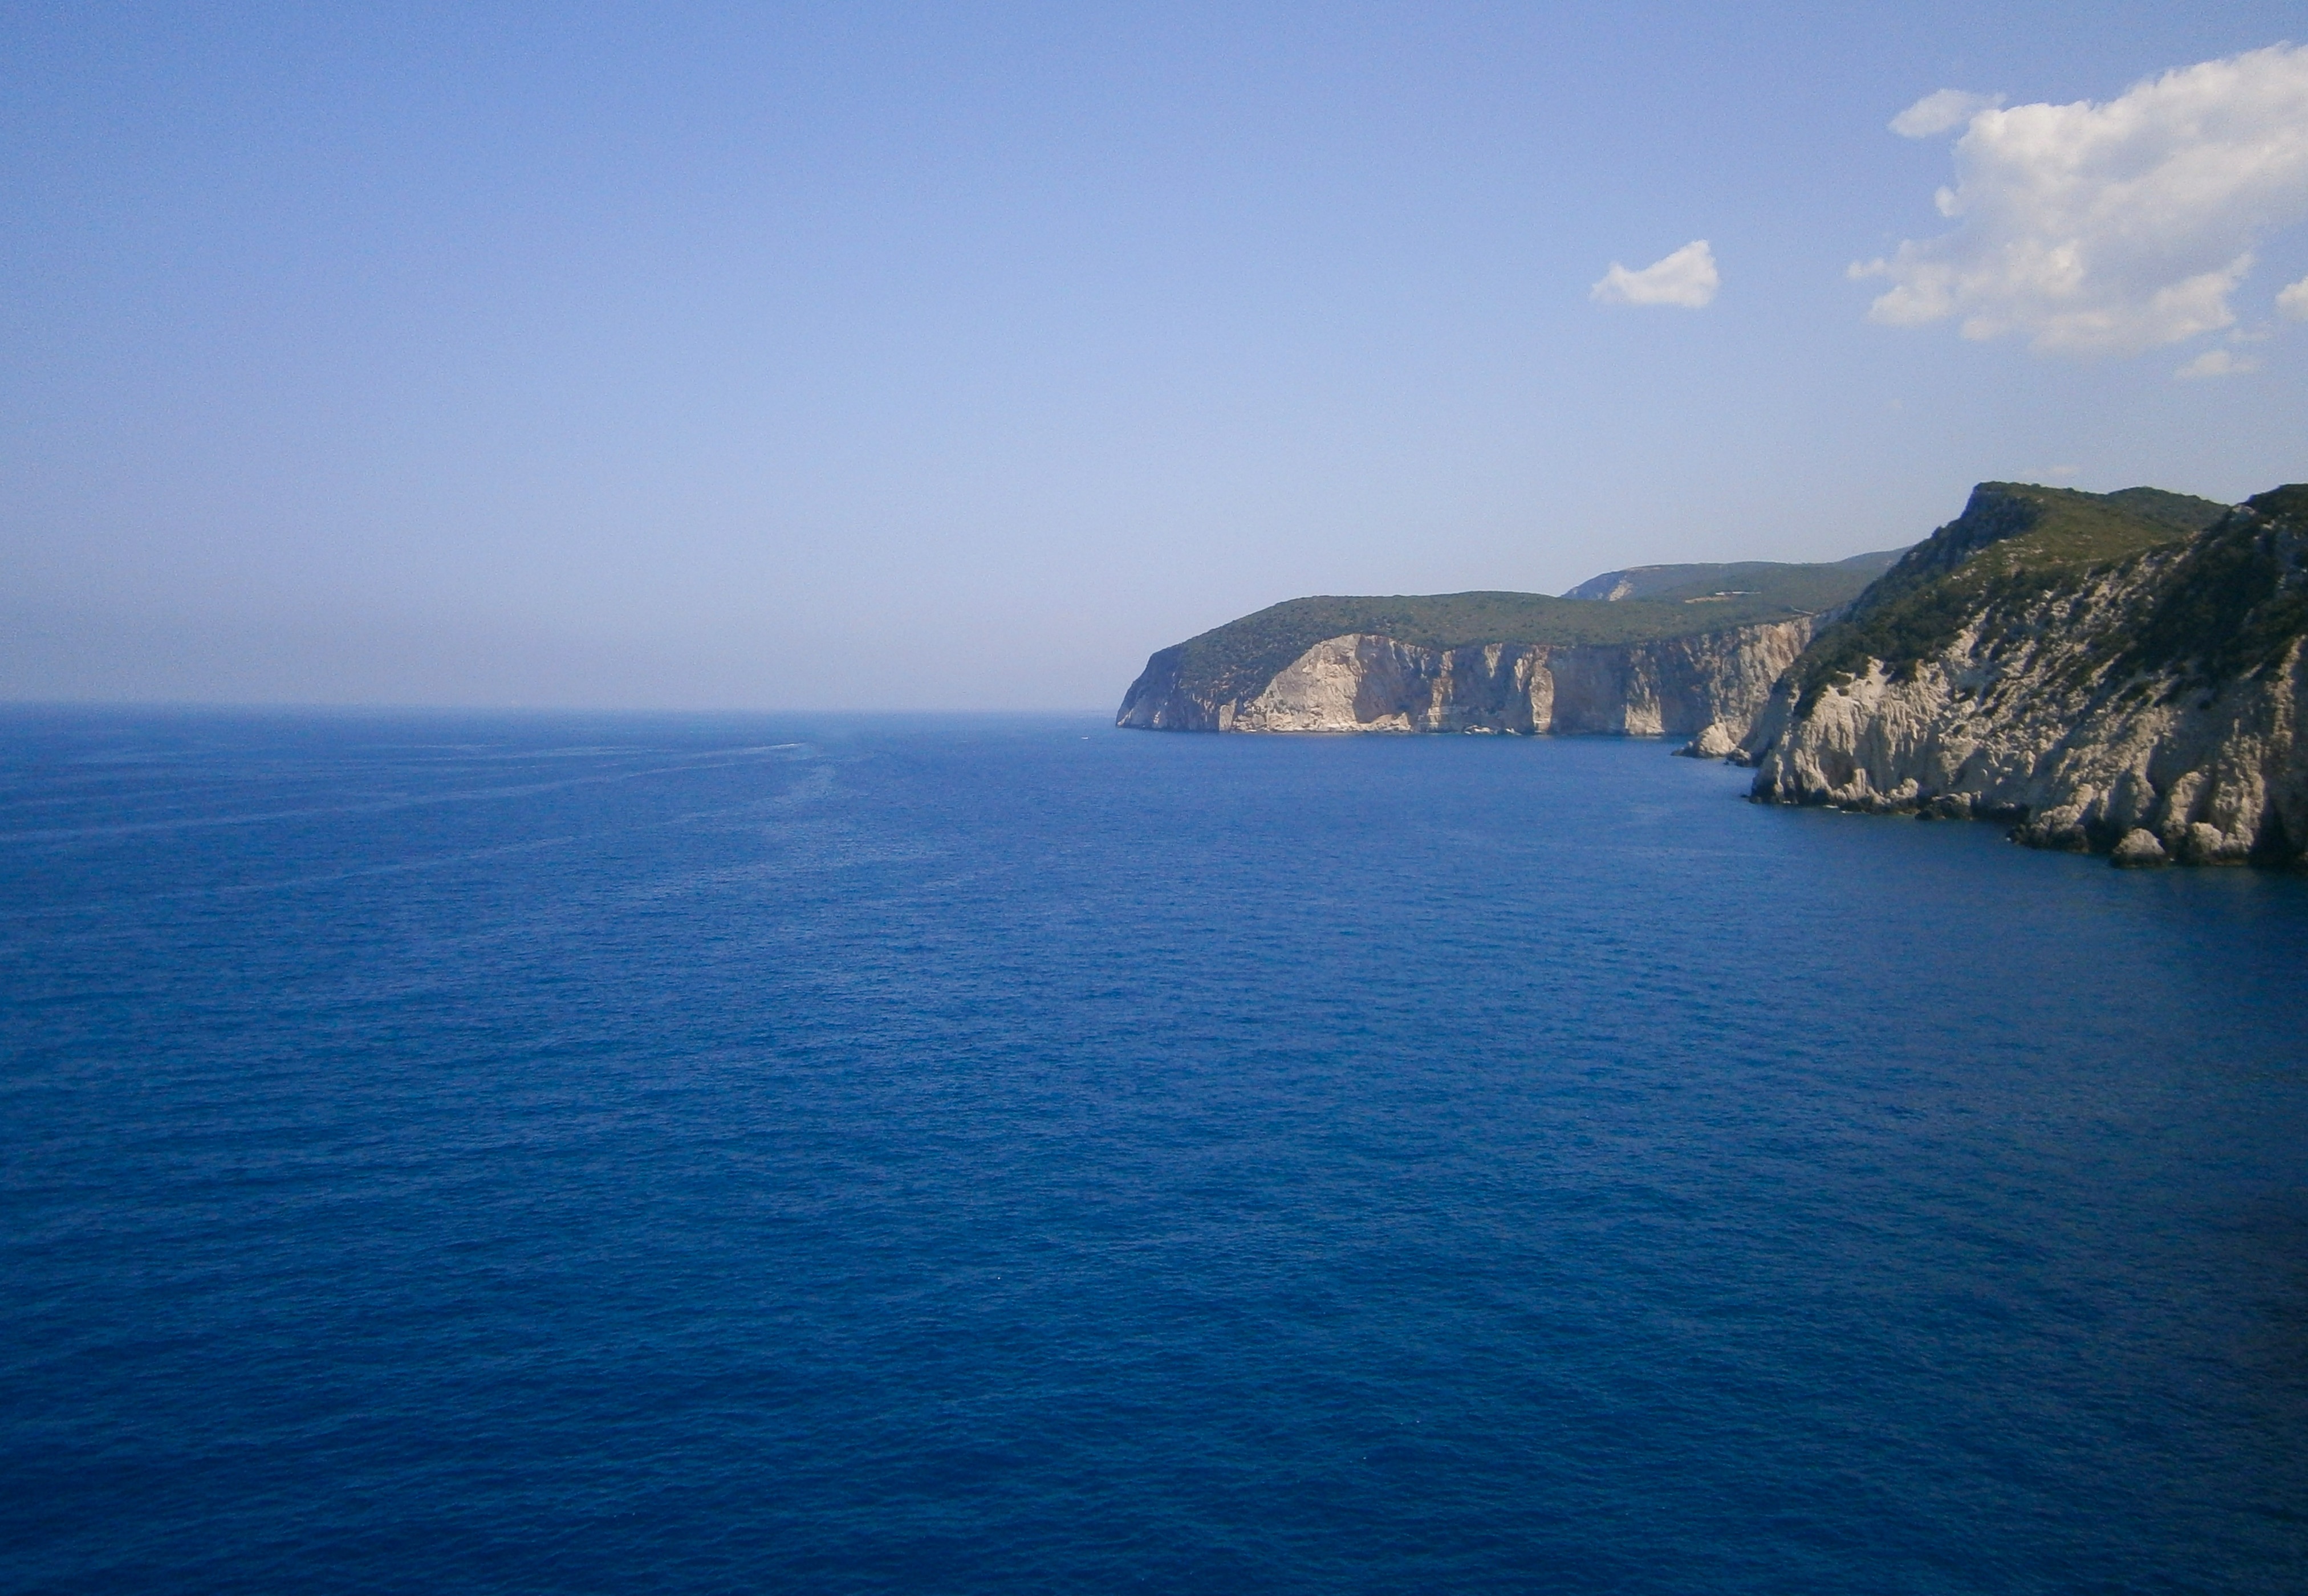
sea, coast, water, ocean, horizon, mountain, sky, shore, lake, travel, cliff, europe, cove, greek, holiday, bay, island, fjord, reservoir, tourism, terrain, body of water, greece, archipelago, loch, cape, islet, landform